The Firemen's Ball

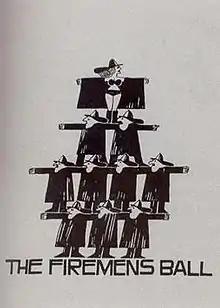
Film poster by Saul Bass

After the success of "Loves of a Blonde" (1965), Forman, along with fellow screenwriters Ivan Passer and Jaroslav Papoušek, could not concentrate on their follow-up screenplay and so went to the small north Bohemian town of Vrchlabí to hole up in a hotel and concentrate on writing. "One evening, to amuse ourselves, we went to a real firemen's ball" Forman recalls. "What we saw was such a nightmare that we couldn't stop talking about it. So we abandoned what we were writing on to start this script."